Tottenham Hotspur F.C.

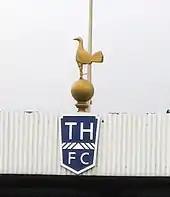
Since 1909, Tottenham have displayed the statue of a cockerel, first made in bronze by a former player.

The White Hart Lane ground was built on an unused plant nursery owned by the Charrington Brewery and located behind a public house named the White Hart on Tottenham High Road (the road White Hart Lane actually lies a few hundred yards north of the main entrance). The ground was initially leased from Charringtons, and the stands they used at Northumberland Park were moved here, giving shelter for 2,500 spectators. Notts County were the first visitors to 'the Lane' in a friendly watched by 5,000 people and yielding £115 in receipts; Spurs won 4–1. Queens Park Rangers became the first competitive visitors to the ground and 11,000 people saw them lose 1–0 to Tottenham. In 1905, Tottenham raised enough money to buy the freehold to the land, as well as land at the northern (Paxton Road) end.